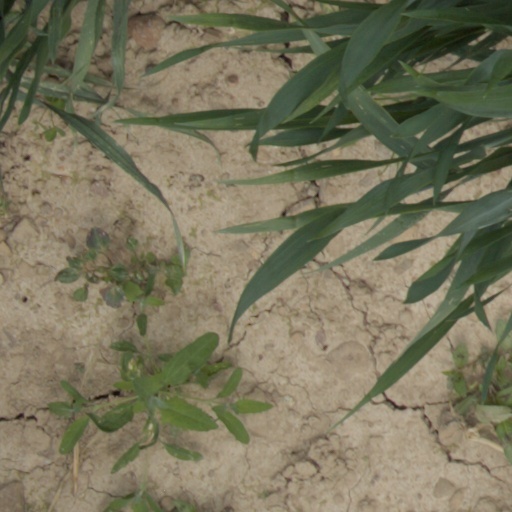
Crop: wheat